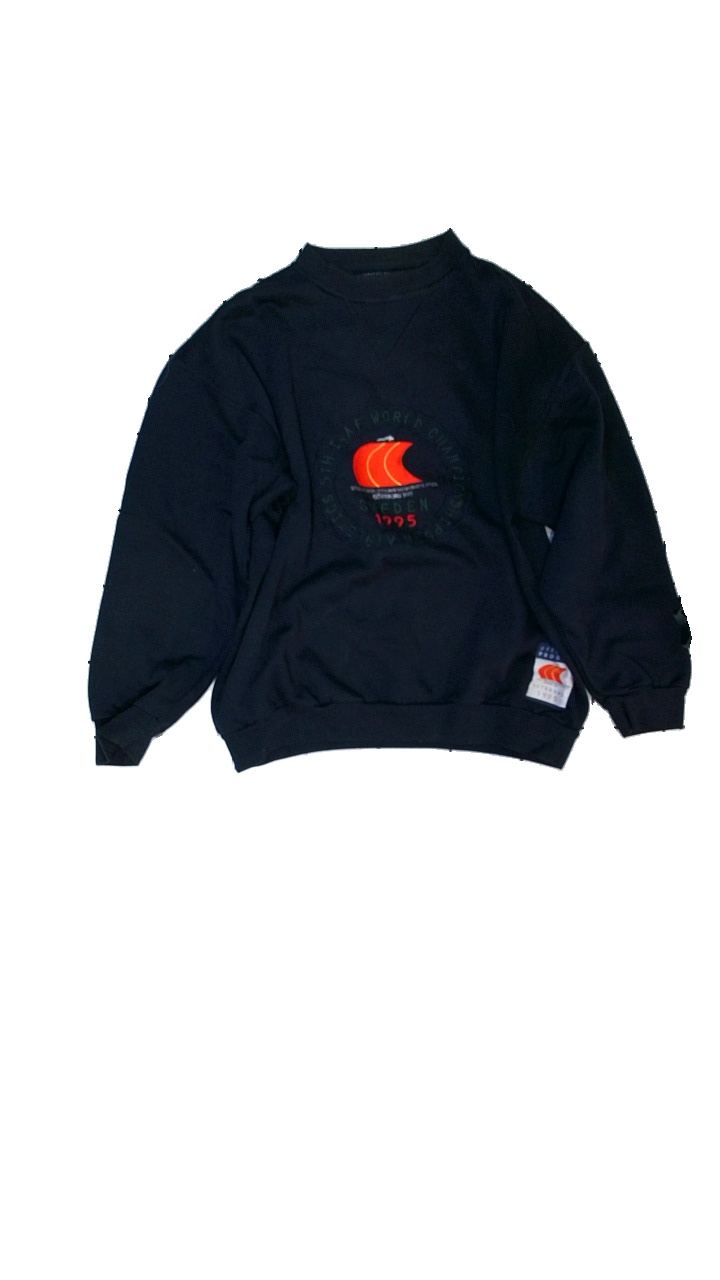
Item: Sweater (Men)
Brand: Lynx
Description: svart tjocktröja med logga fram, mycket nopprig
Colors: Black, Red
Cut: Regular
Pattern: Logo print
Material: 70% cotton 30% polyester
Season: All
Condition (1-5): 2
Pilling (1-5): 2
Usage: Export
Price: <50